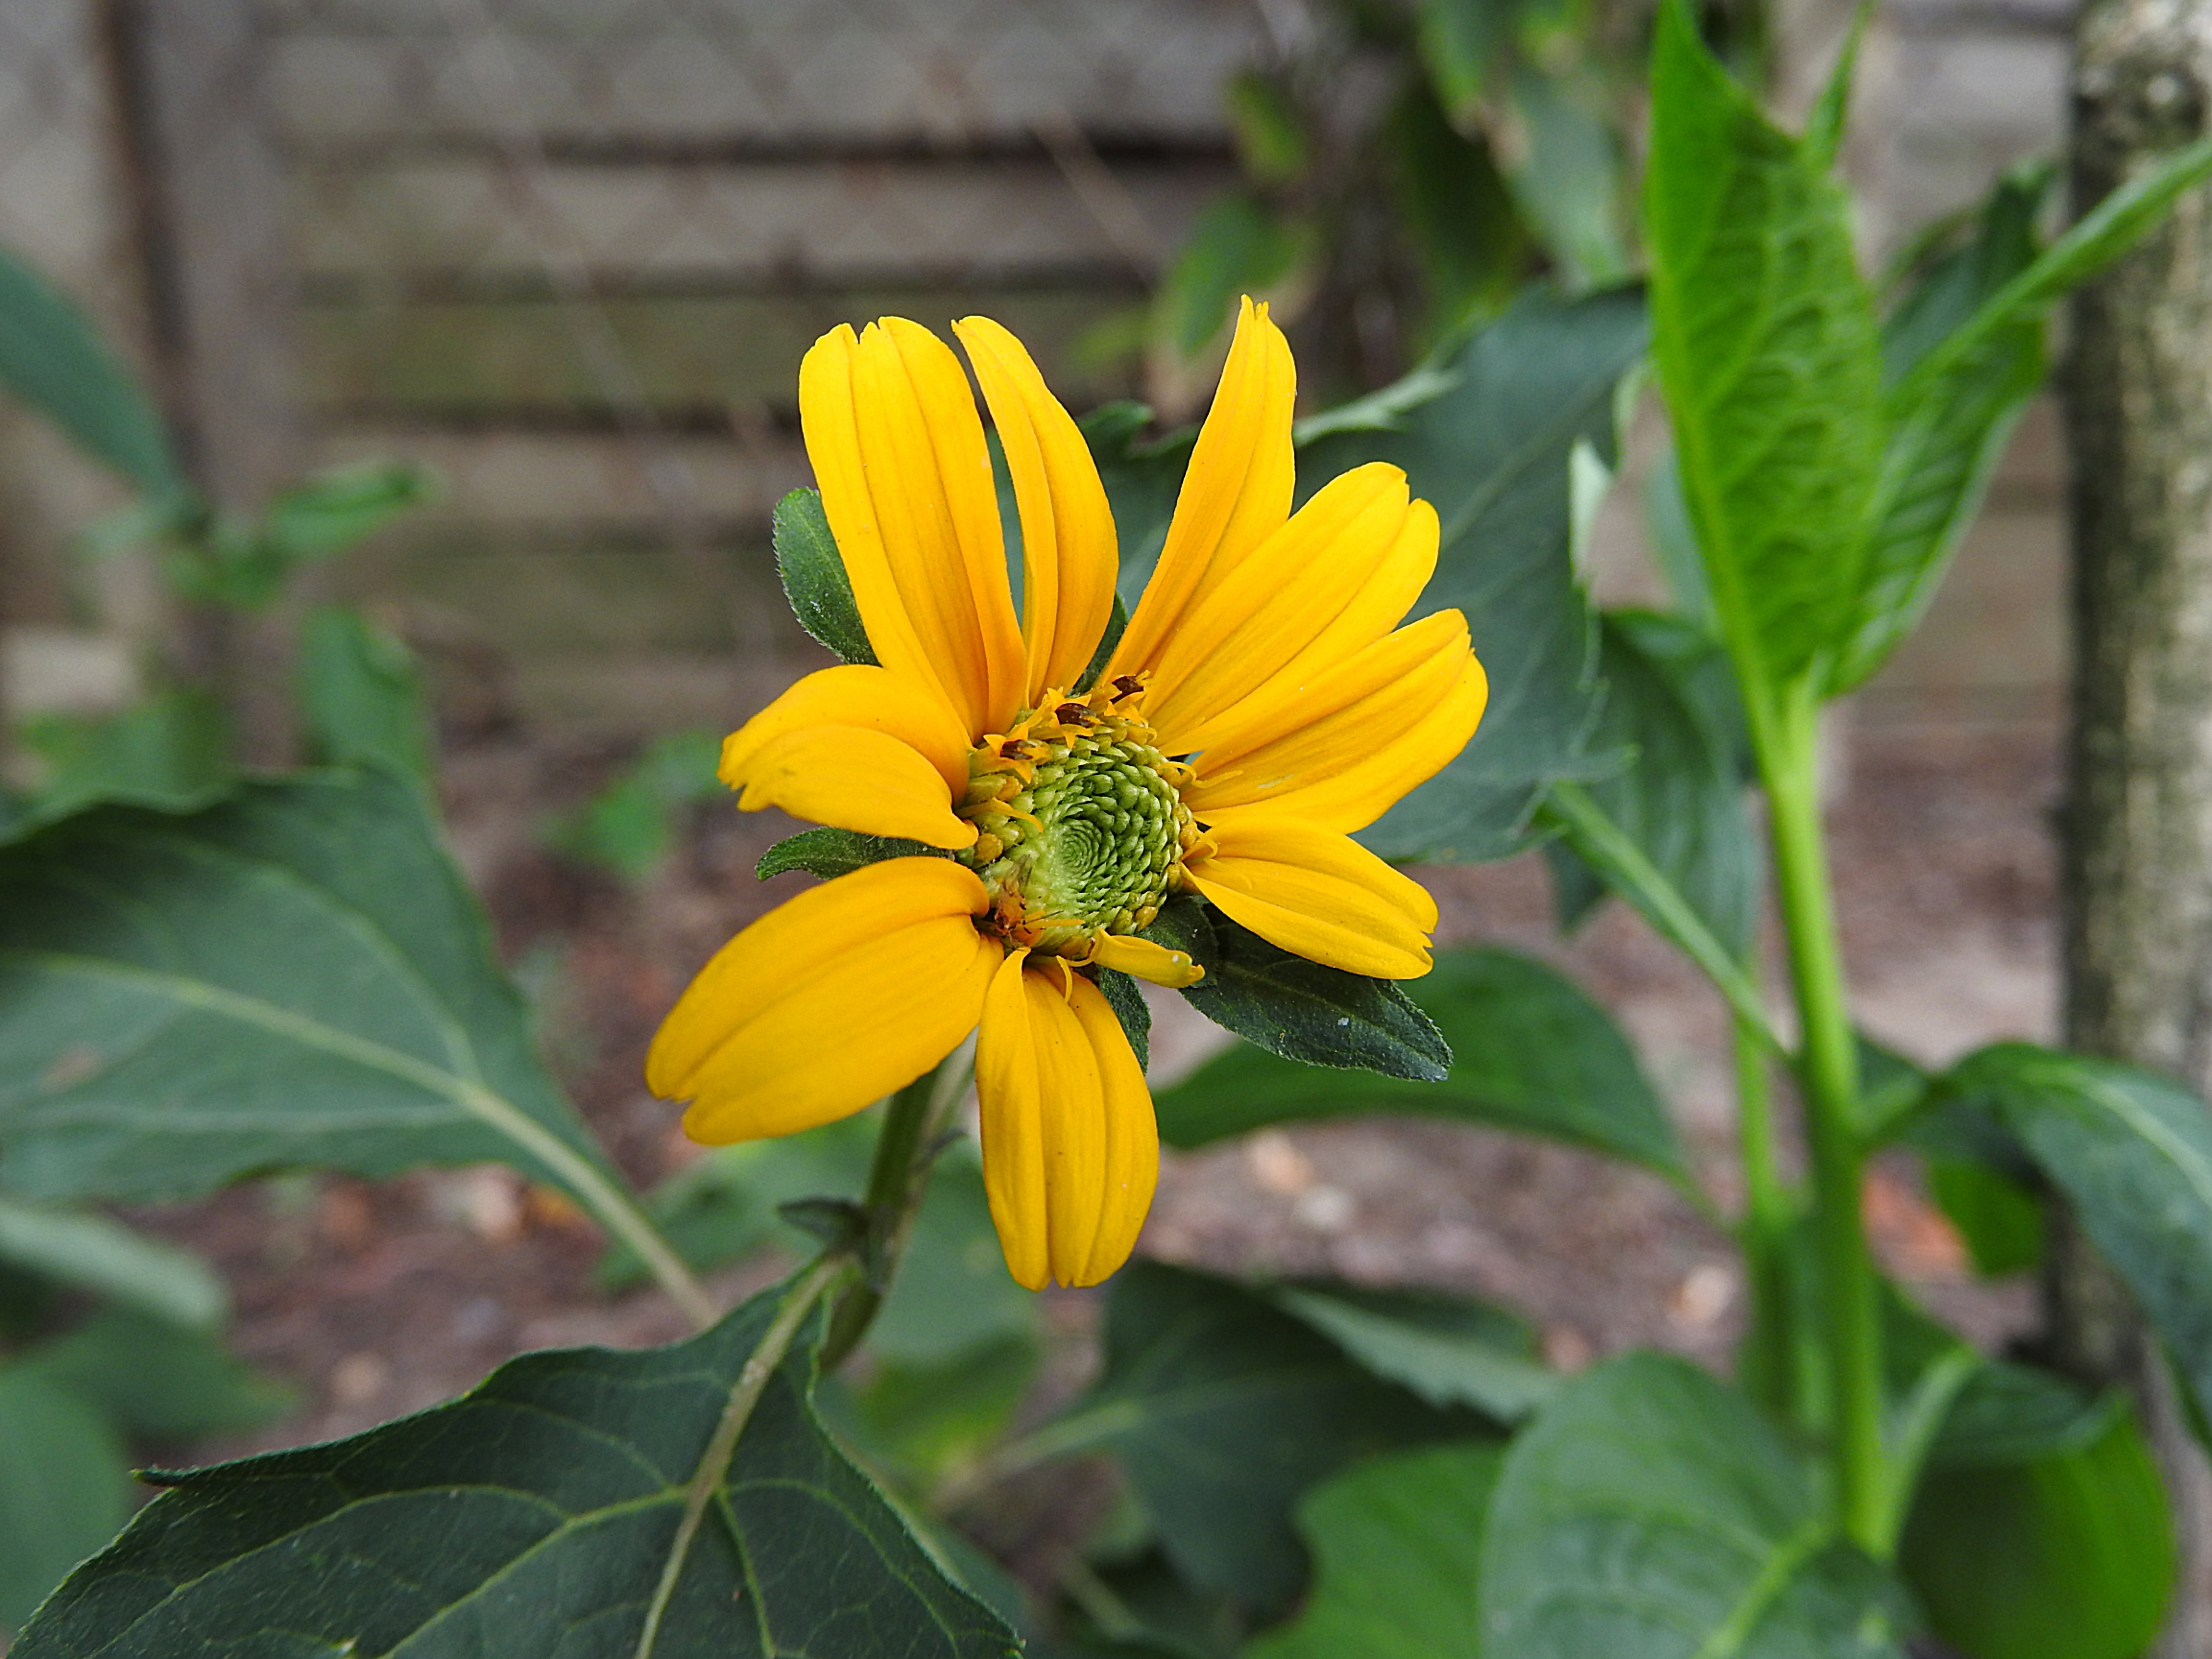
plant, flower, petal, botany, yellow, close, flora, sunflower, yellow flower, wildflower, pointed flower, marigold, flowering plant, daisy family, annual plant, land plant